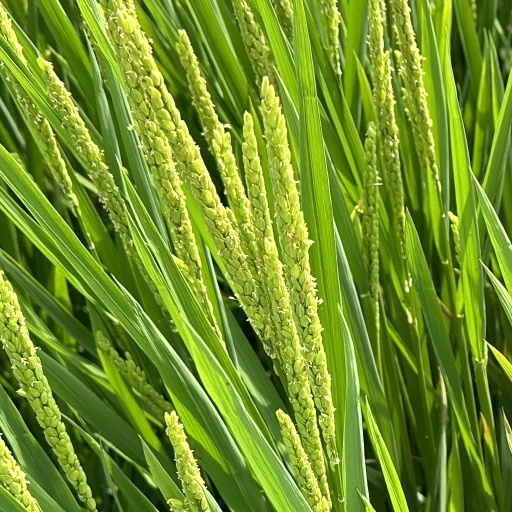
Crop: rice